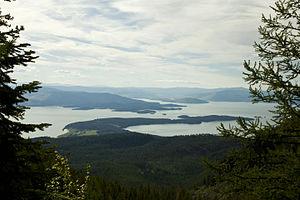
La colonisation assistée, ou migration assistée, est une stratégie utilisée en biologie de la conservation qui consiste en l’introduction intentionnelle d’espèces animales et végétales dans un milieu se trouvant en dehors de leurs aires de répartition originelles.